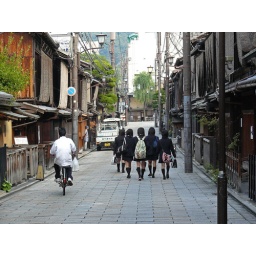
Japanese girls walking in Kyoto